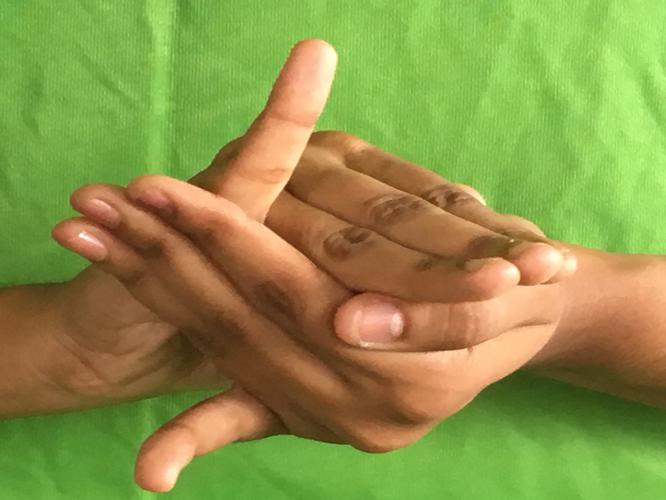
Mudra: Kurma
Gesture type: double_hand